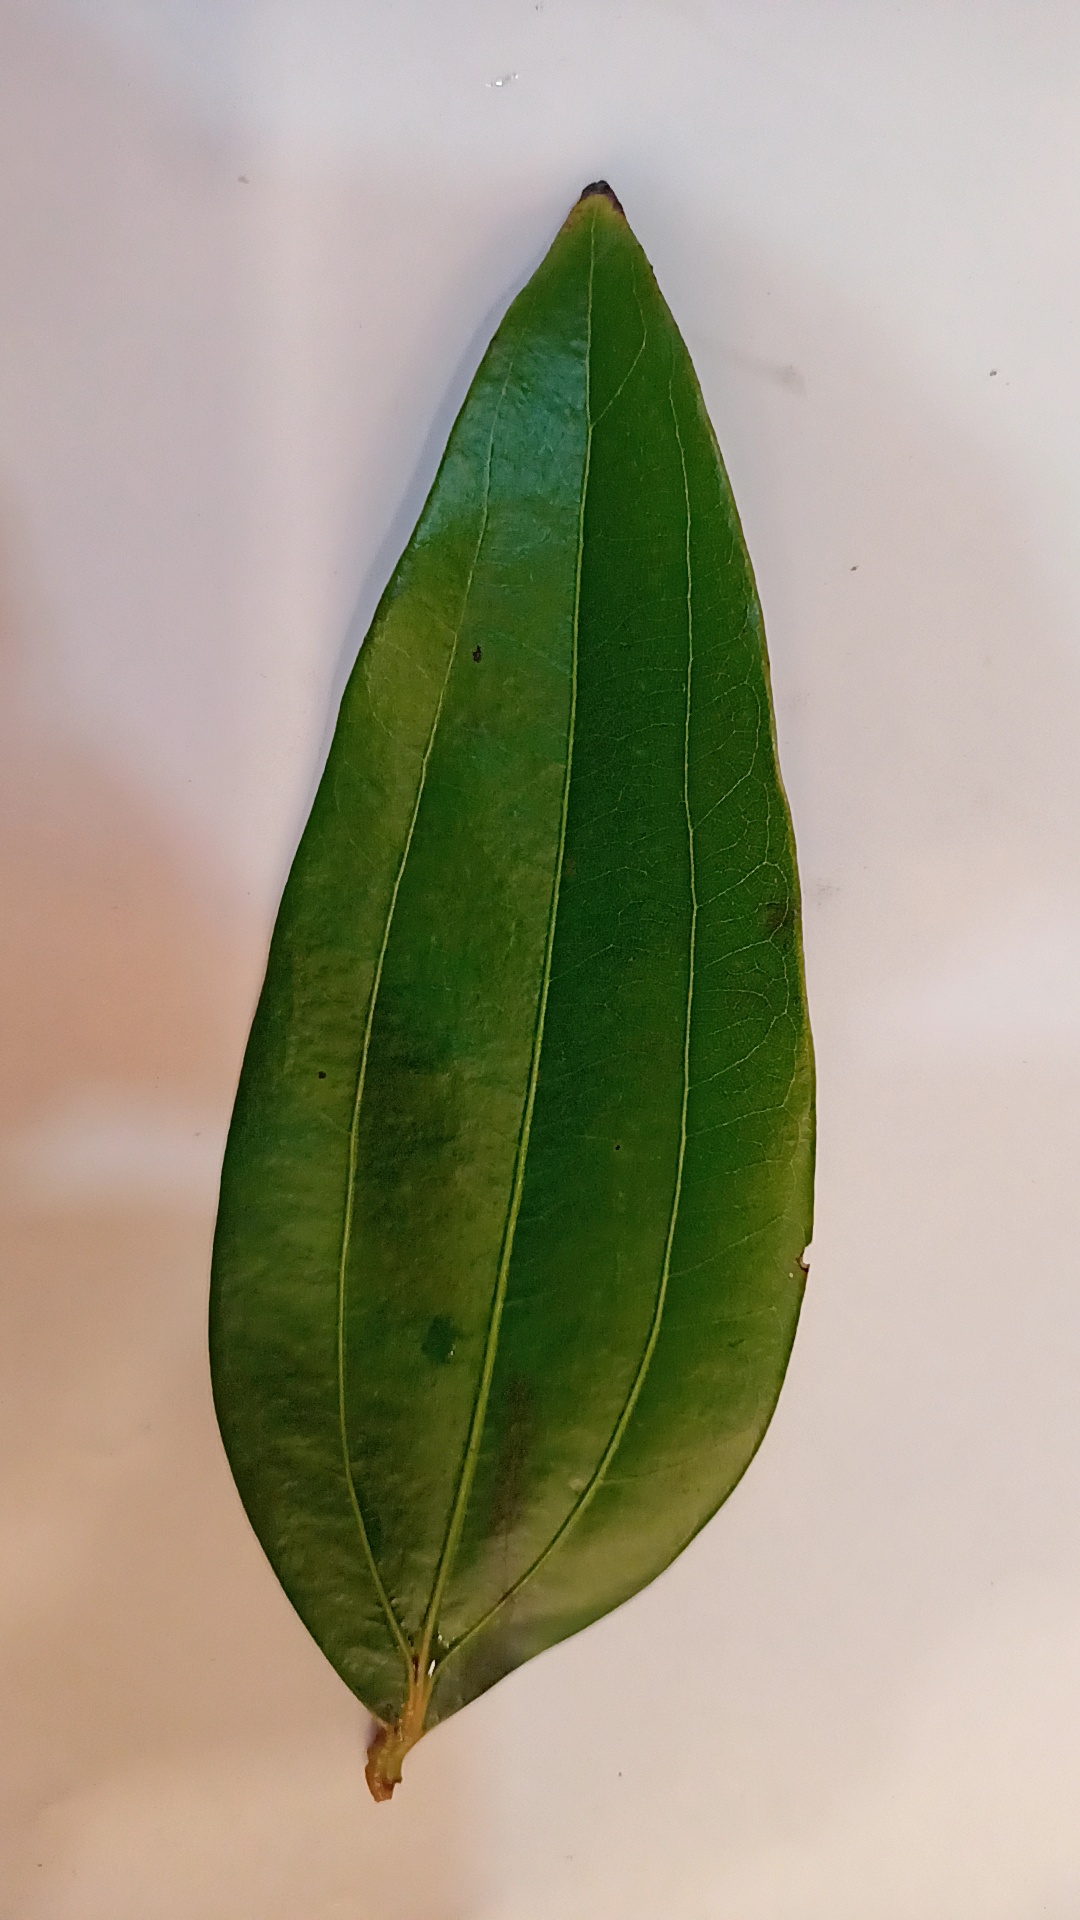
Label: Healthy